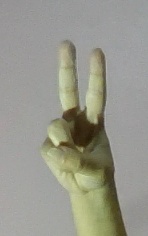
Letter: taa